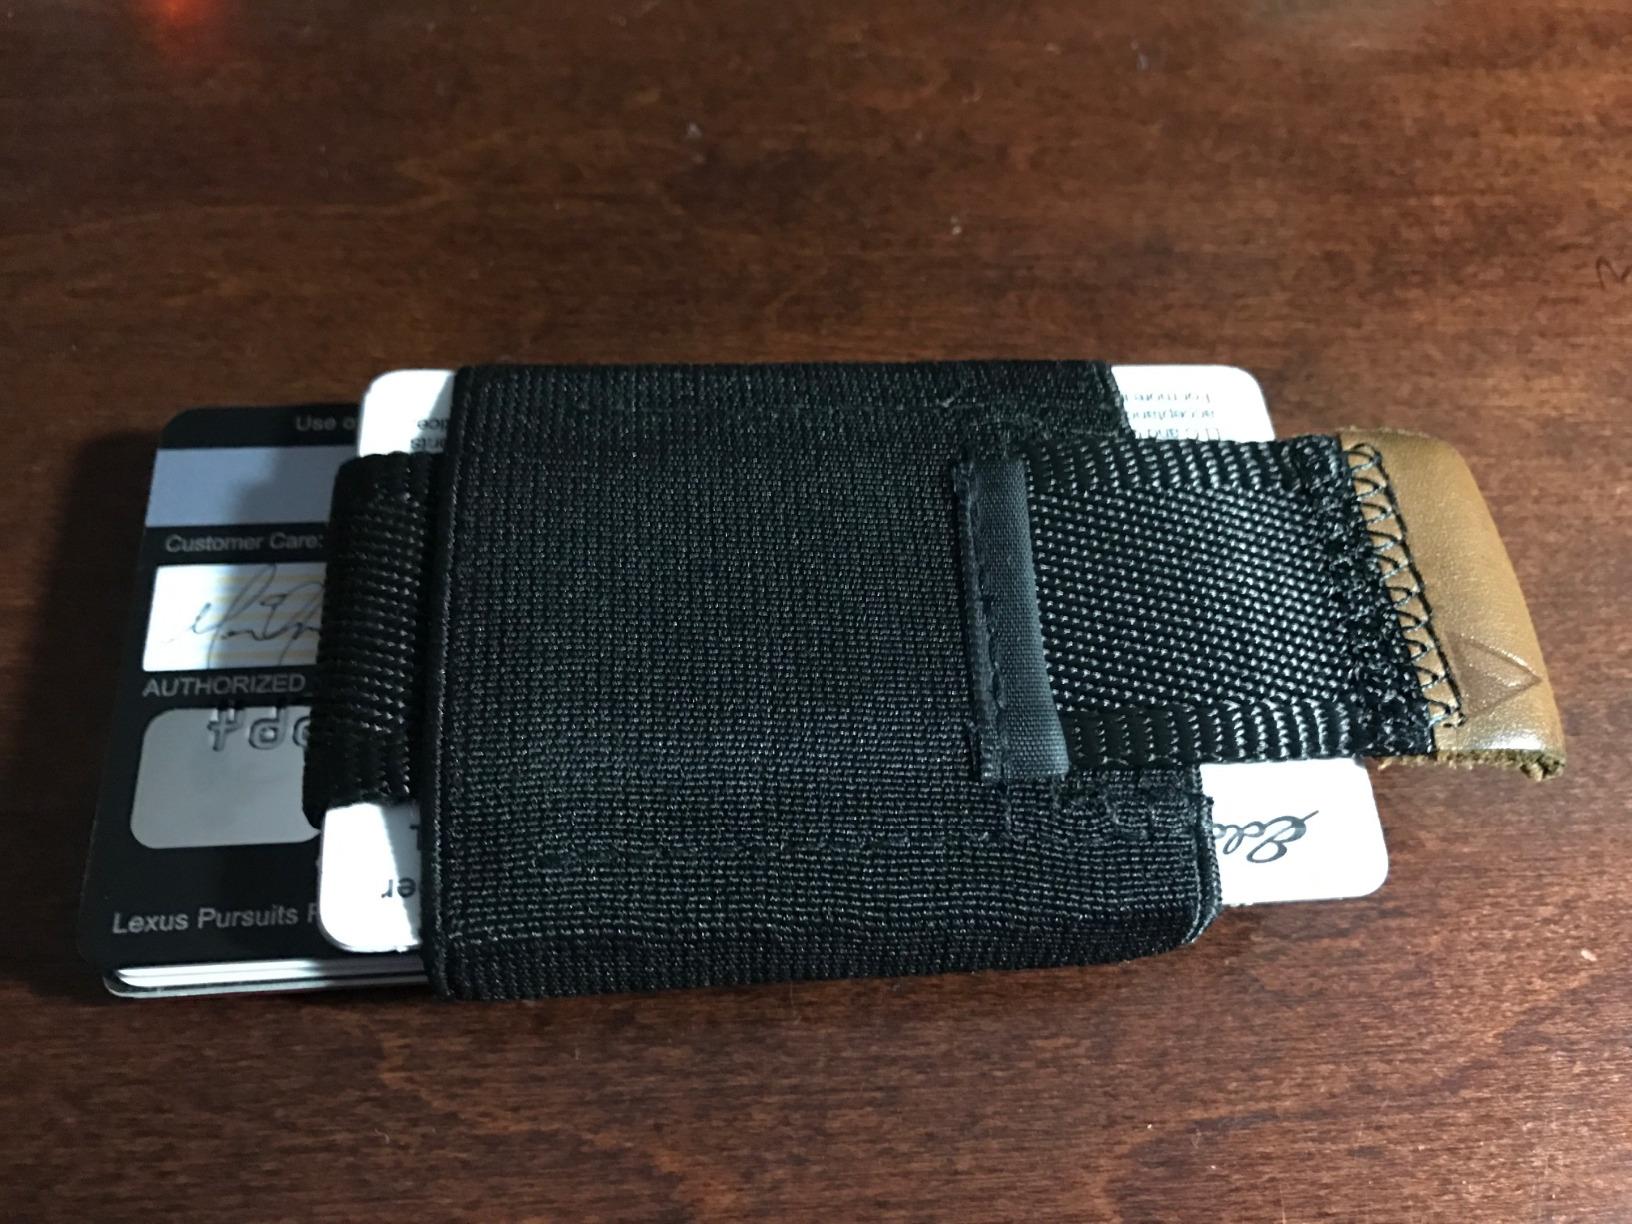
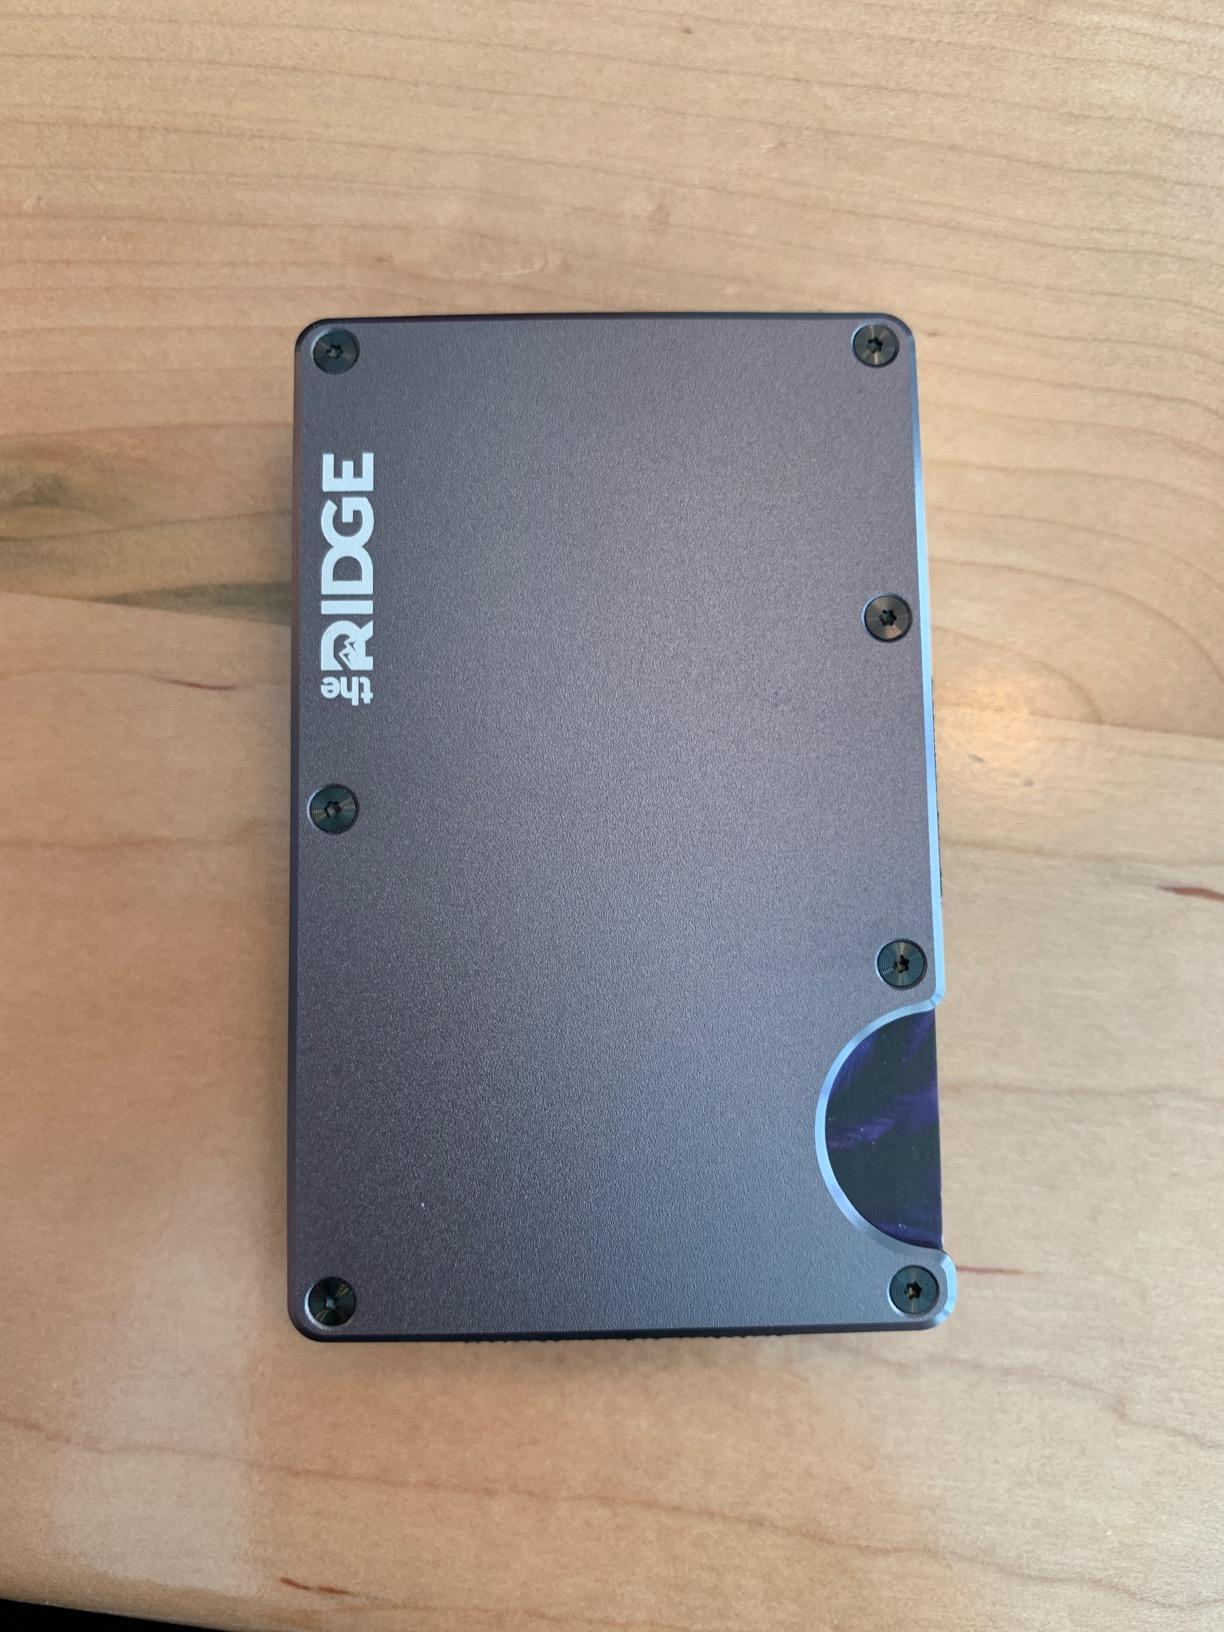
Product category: accessories_wallet
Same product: no